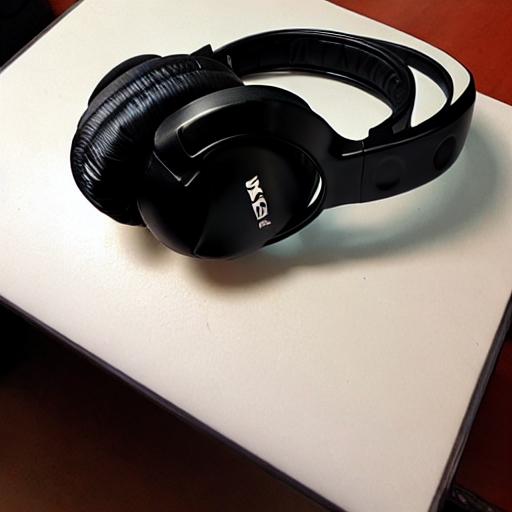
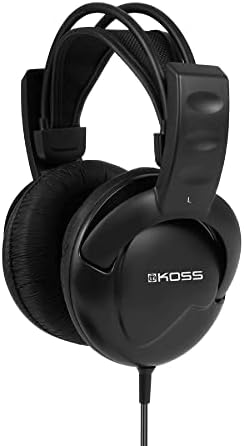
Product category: headphones
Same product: no